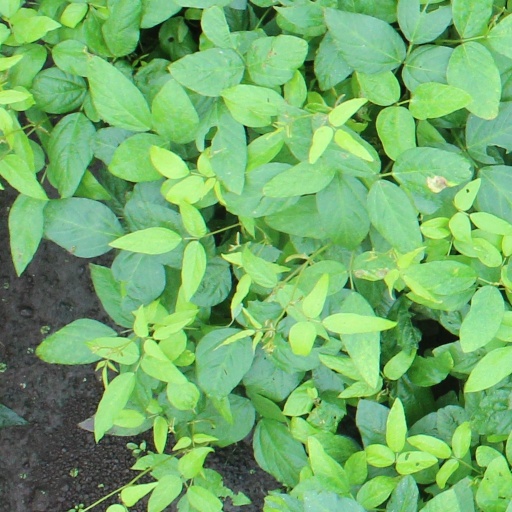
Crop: soybean